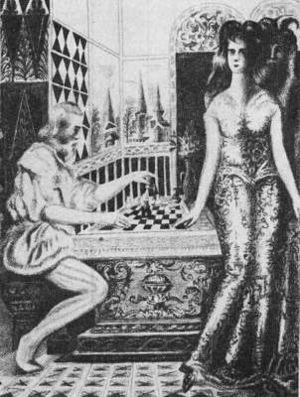
Paolo Boï, né en 1528 à Syracuse, décédé en 1598 à Naples, était un maître d'échecs italien.